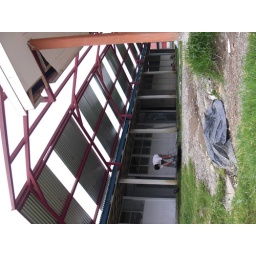
the roof theyre building in hopes that when it rains, the high school kids will stay